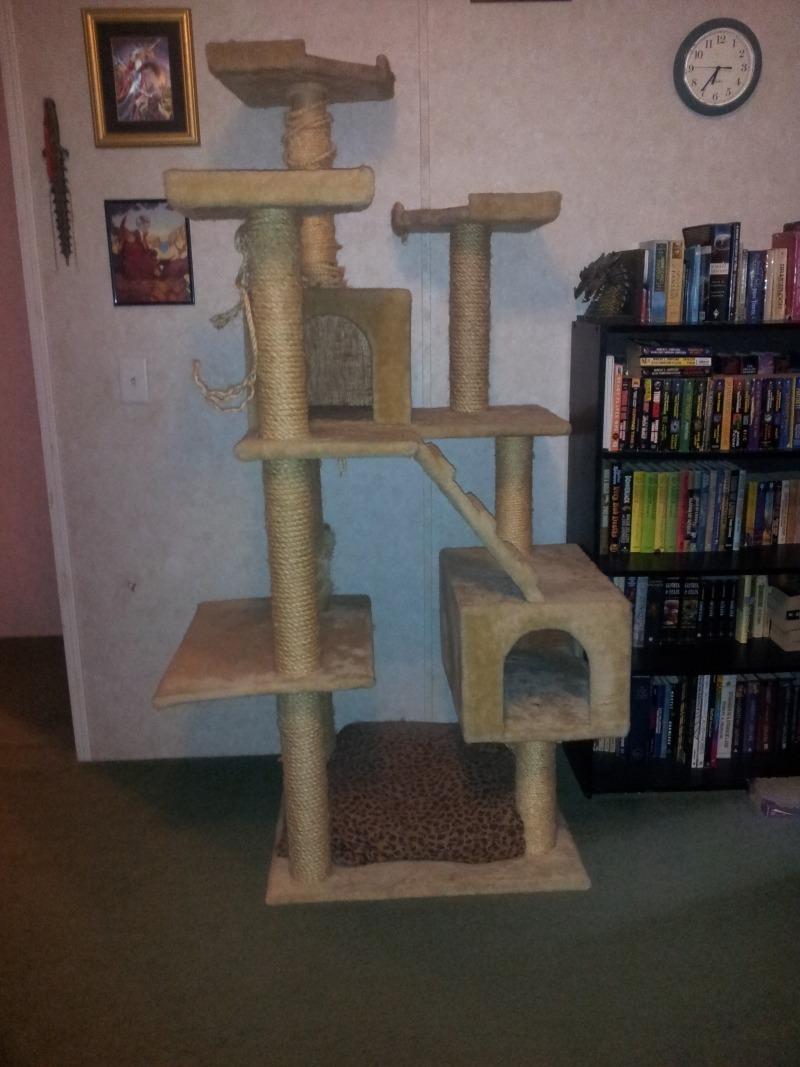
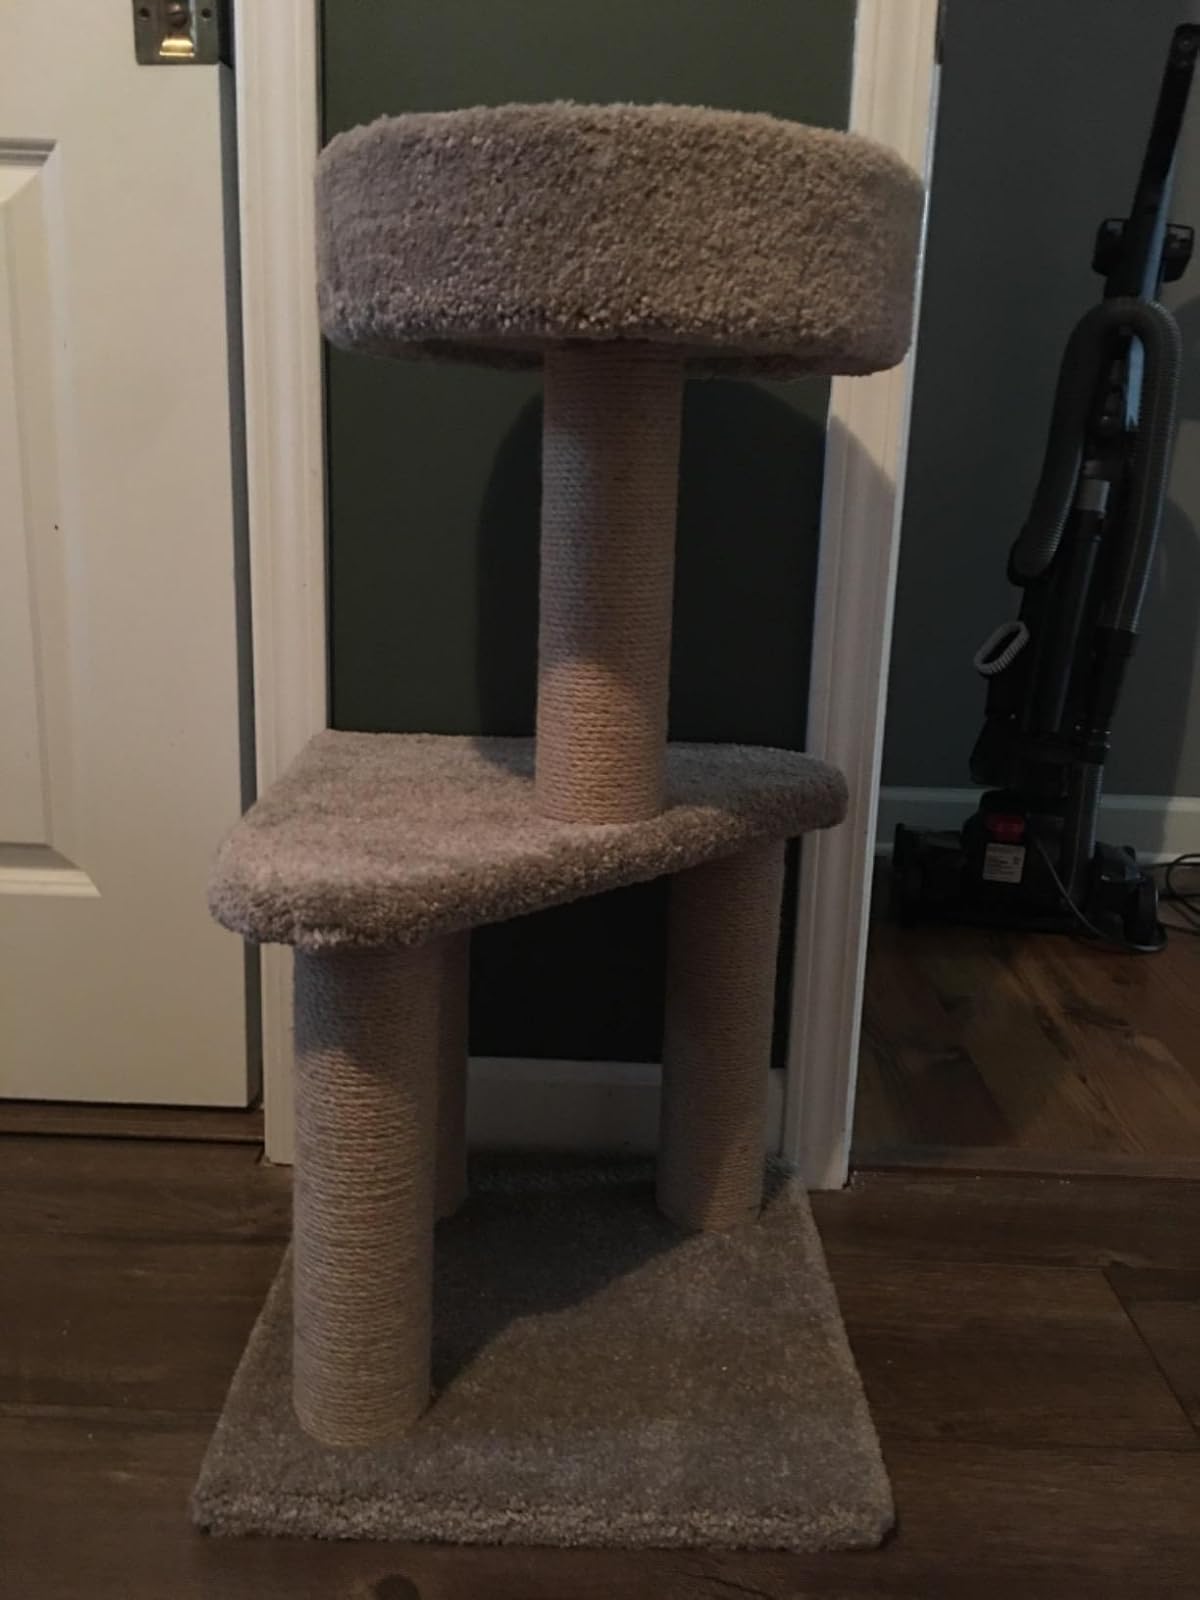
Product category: items_cat tree
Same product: no